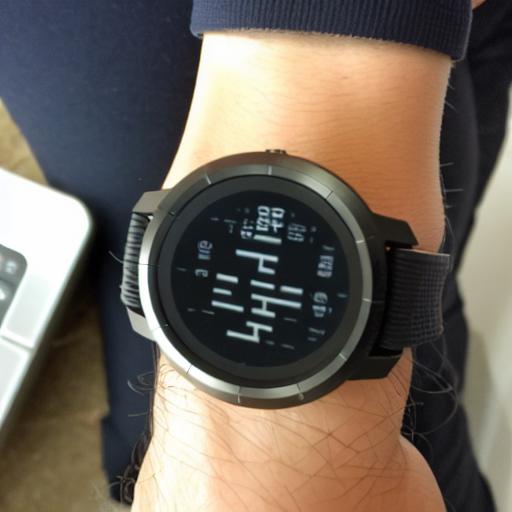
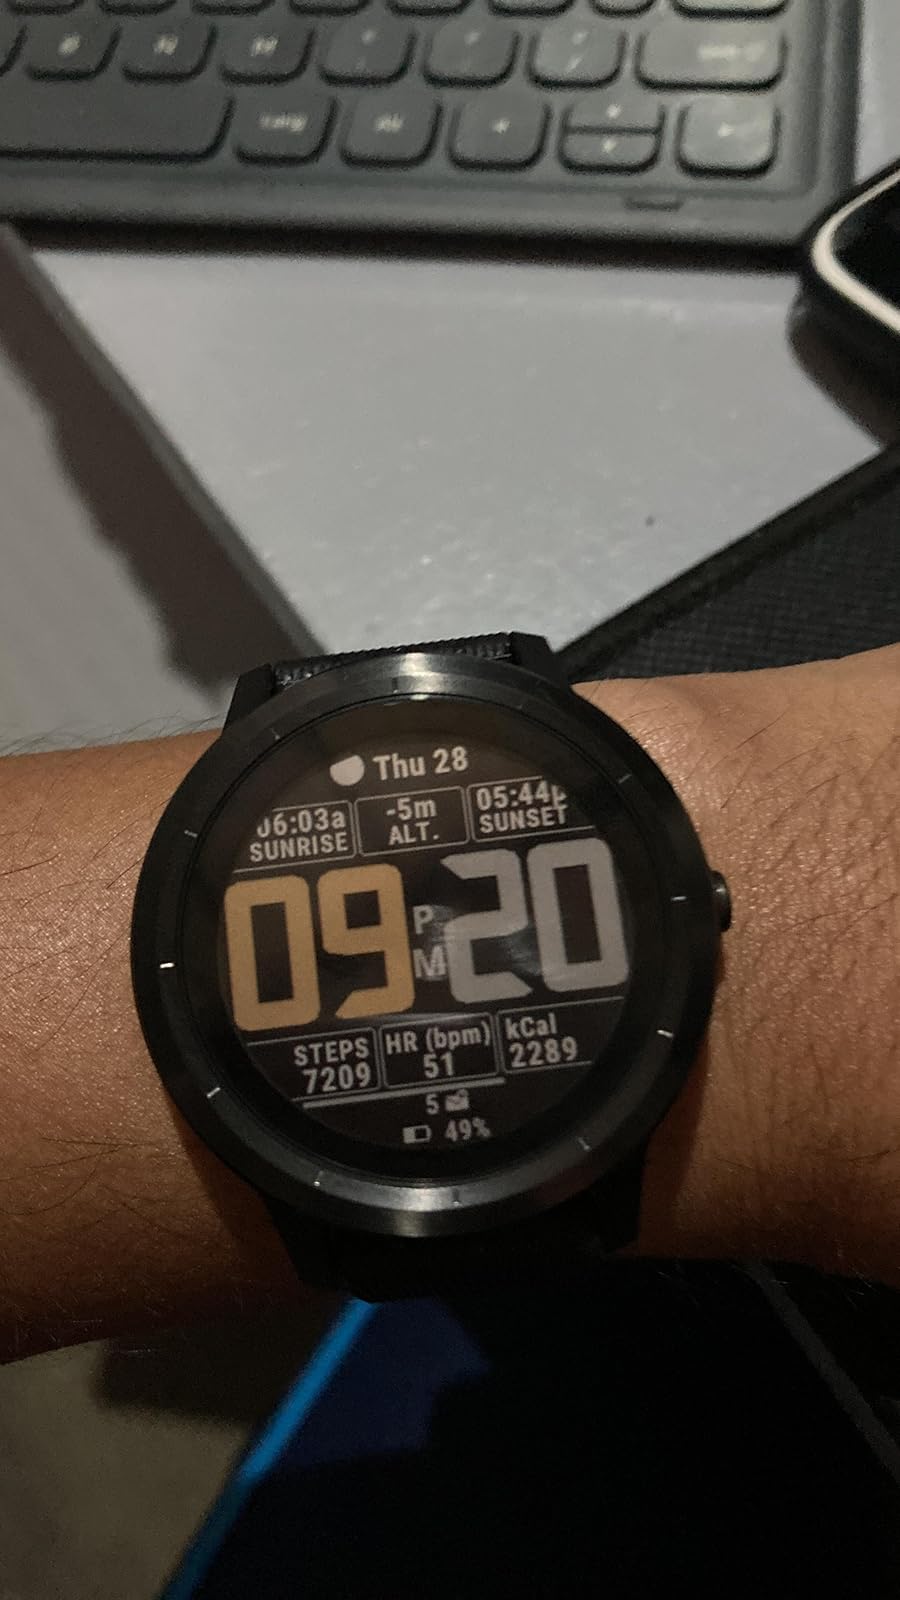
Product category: smartwatch
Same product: no